Toy gun

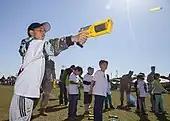
Children firing Nerf blasters at a mock shooting range

In fiction, ray guns are a science fiction particle-beam weapon that fires what is usually destructive energy. In most stories, when activated, a raygun emits a ray, typically visible, usually lethal if it hits a human target, often destructive if it hits mechanical objects, with properties and other effects unspecified or varying.